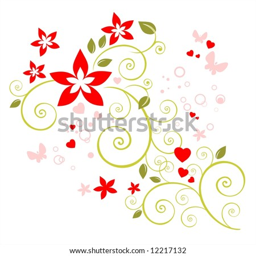
romantic floral pattern on a white background .